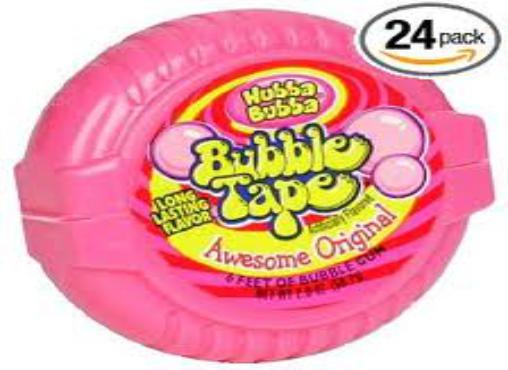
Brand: Hubba Bubba
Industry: Food